Founding of Wallachia

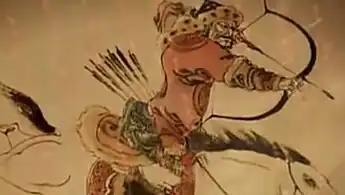
Mongol warrior on horseback, preparing a mounted archery shot

The Diocese of Cumania was "de jure" a part of the Kingdom of Hungary, and King Andrew II adopted the title of "king of Cumania" in 1233. There can be no doubt that the king also placed garrisons at key points on the southern slopes of the Carpathian Mountains in northeastern Wallachia. But the military outposts in the region of the bishopric are only first mentioned in relation to the Mongol invasion of 1241 by Roger of Torre Maggiore.